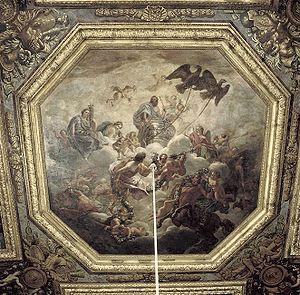
JUPITER ACCOMPAGNE DE LA JUSTICE ET DE LA PIETE
La salle des Gardes est une salle du Grand appartement de la Reine dans le château de Versailles, château français situé dans les Yvelines, en Île-de-France. La salle est située entre la Salle du Sacre et l'antichambre du Grand Couvert.